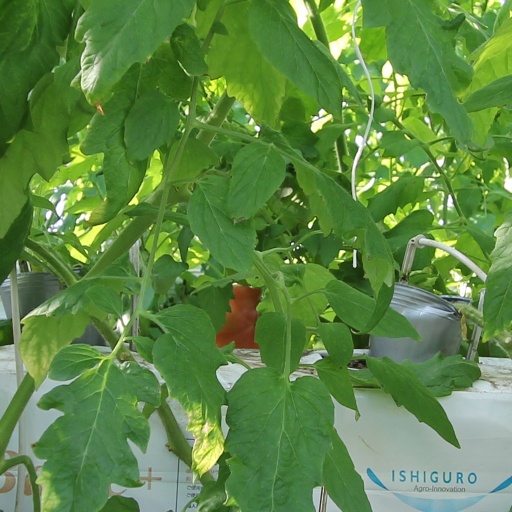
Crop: tomato